Black Box (2021 film)

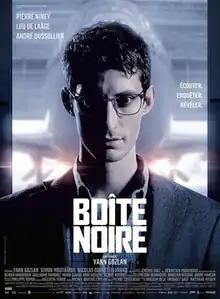

Black Box is a 2021 French-Belgian mystery thriller film directed by Yann Gozlan. It is a co-production between France and Belgium. The film stars Pierre Niney as a talented young black box analyst at the Bureau of Enquiry and Analysis for Civil Aviation Safety who is tasked with investigating a mysterious fatal plane crash.